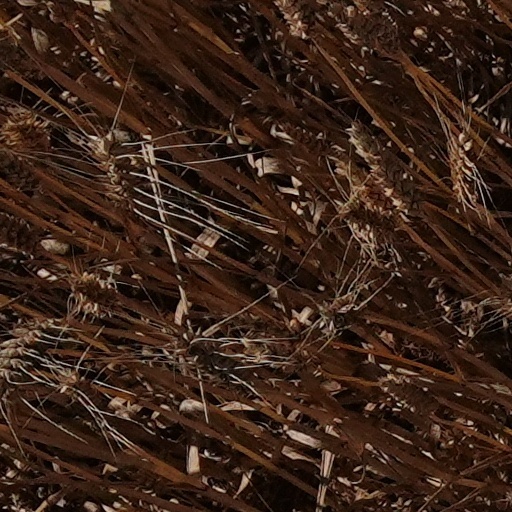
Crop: wheat